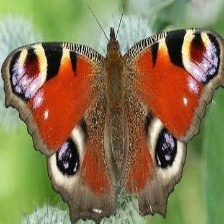
Species: PEACOCK
Butterfly family (ImageNet category): admiral